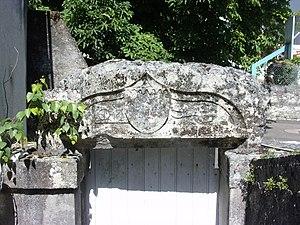
Linteau médiéval de porte en remploi
Monts est une commune française située dans le département d'Indre-et-Loire en région Centre-Val de Loire.